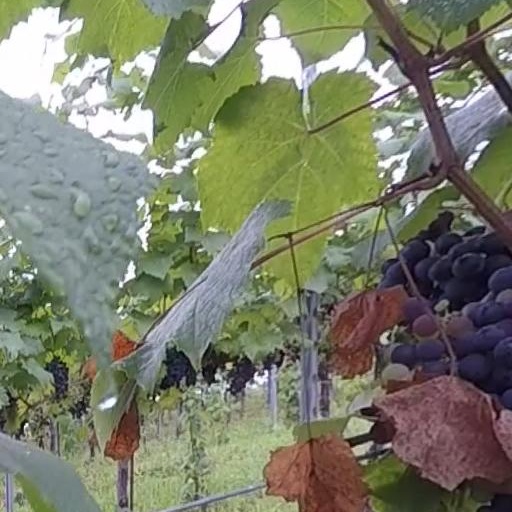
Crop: grape